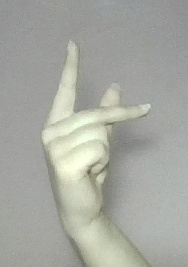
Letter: dha